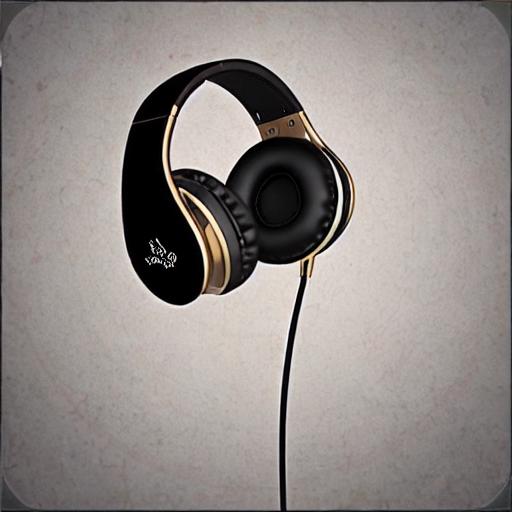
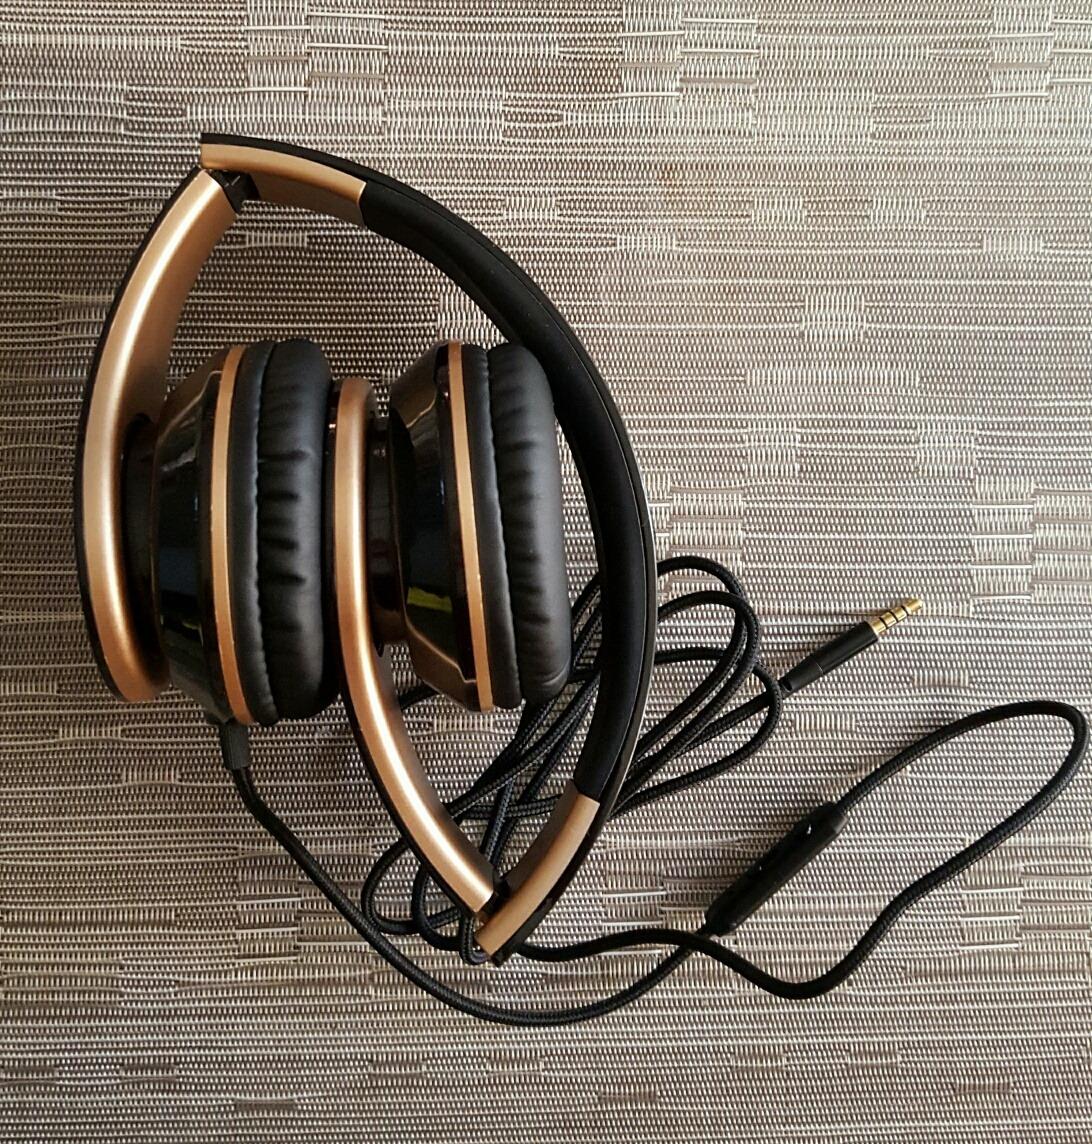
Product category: headphones
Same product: no